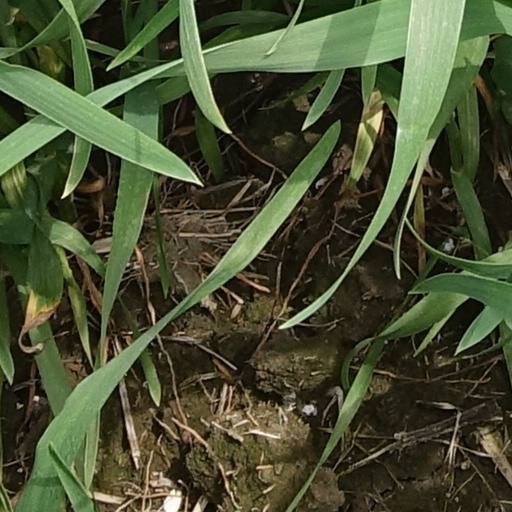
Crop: wheat